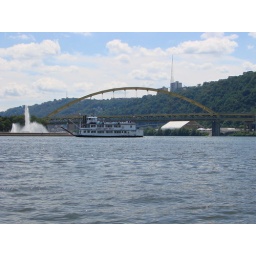
Pittsburgh from duck boat in river